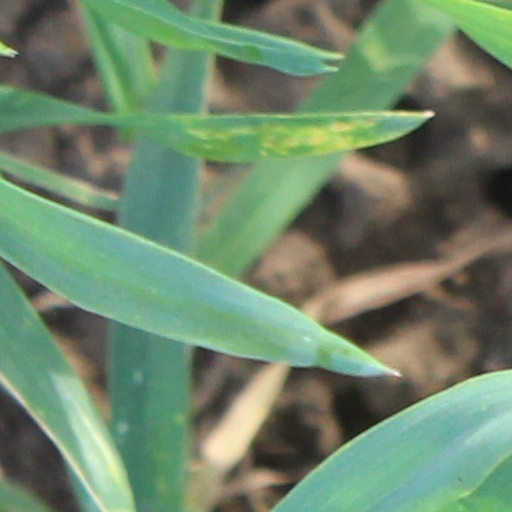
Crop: wheat